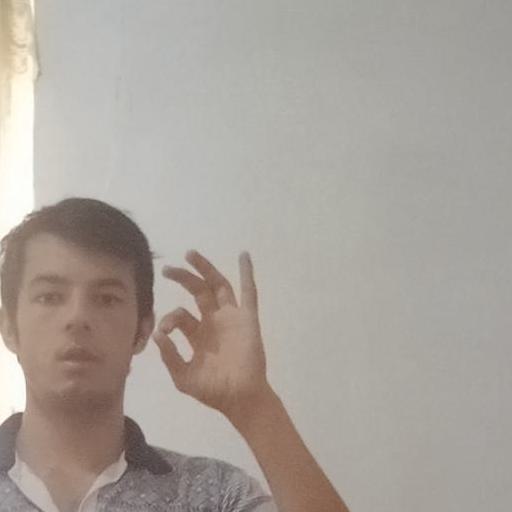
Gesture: ok